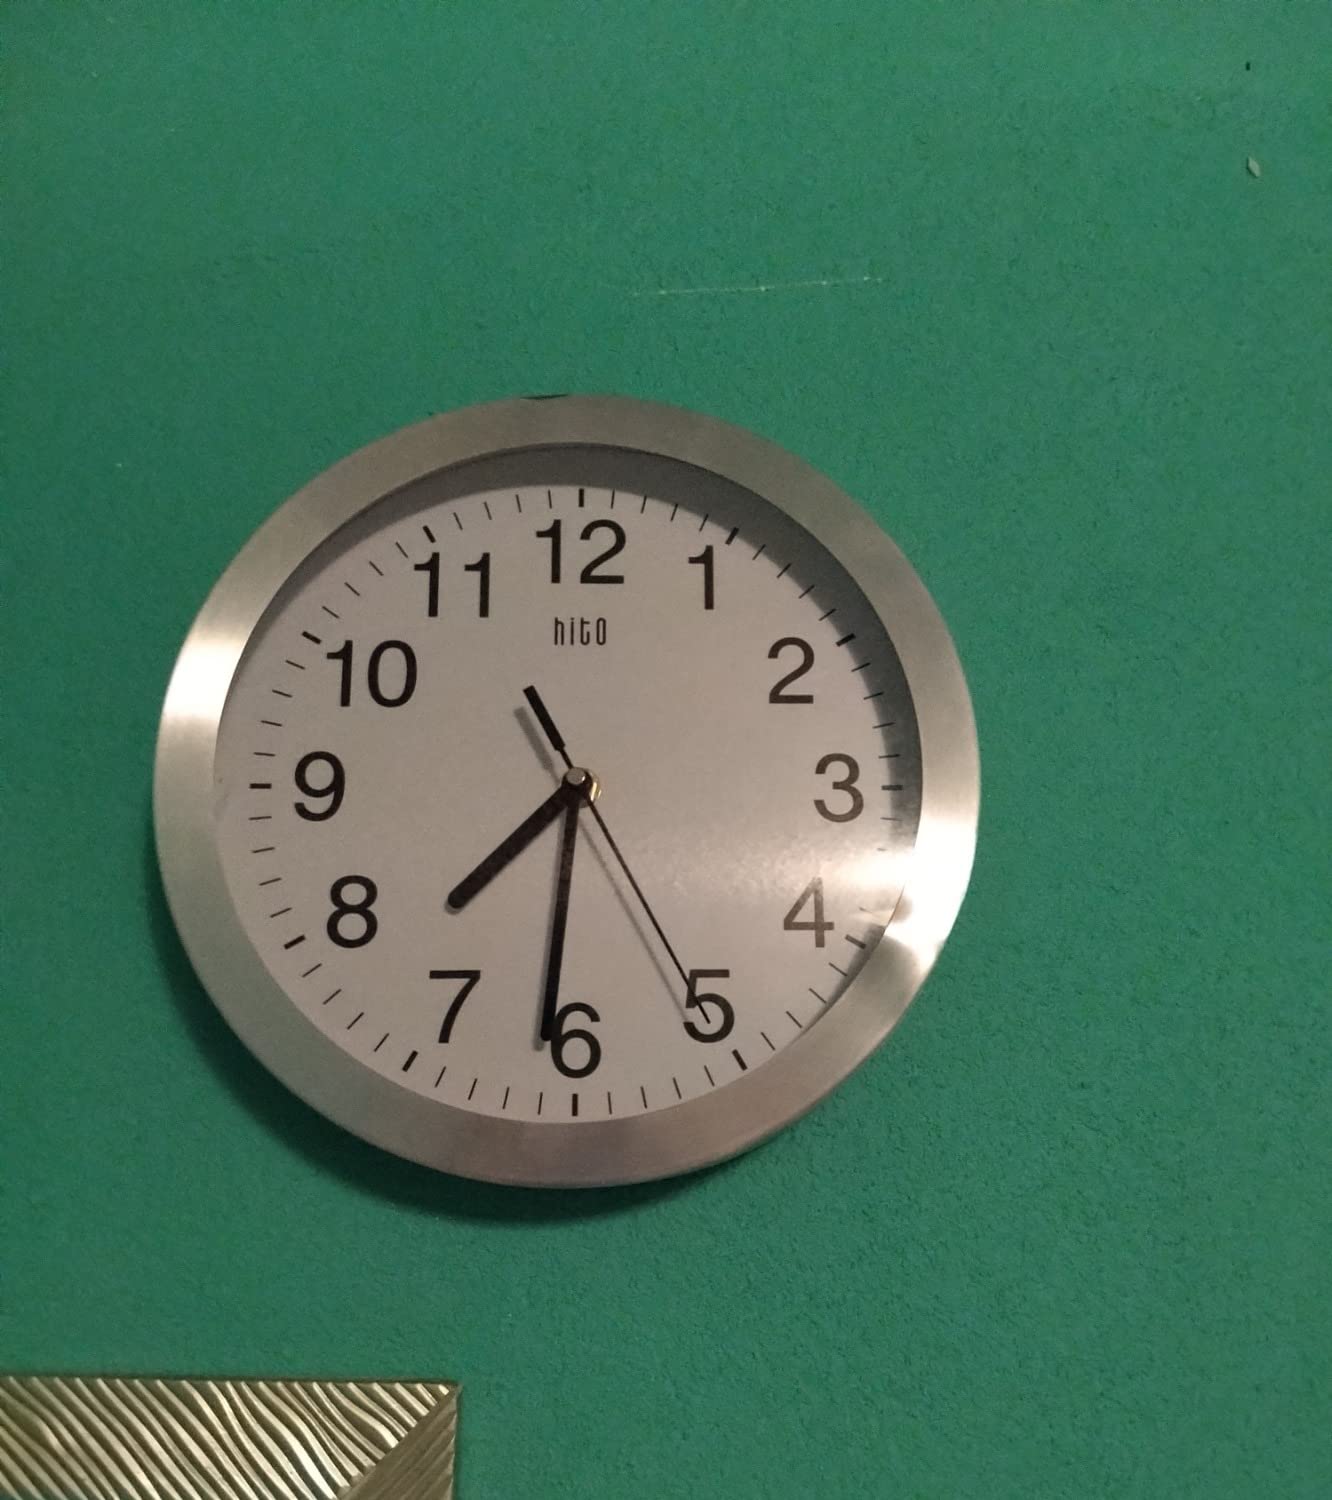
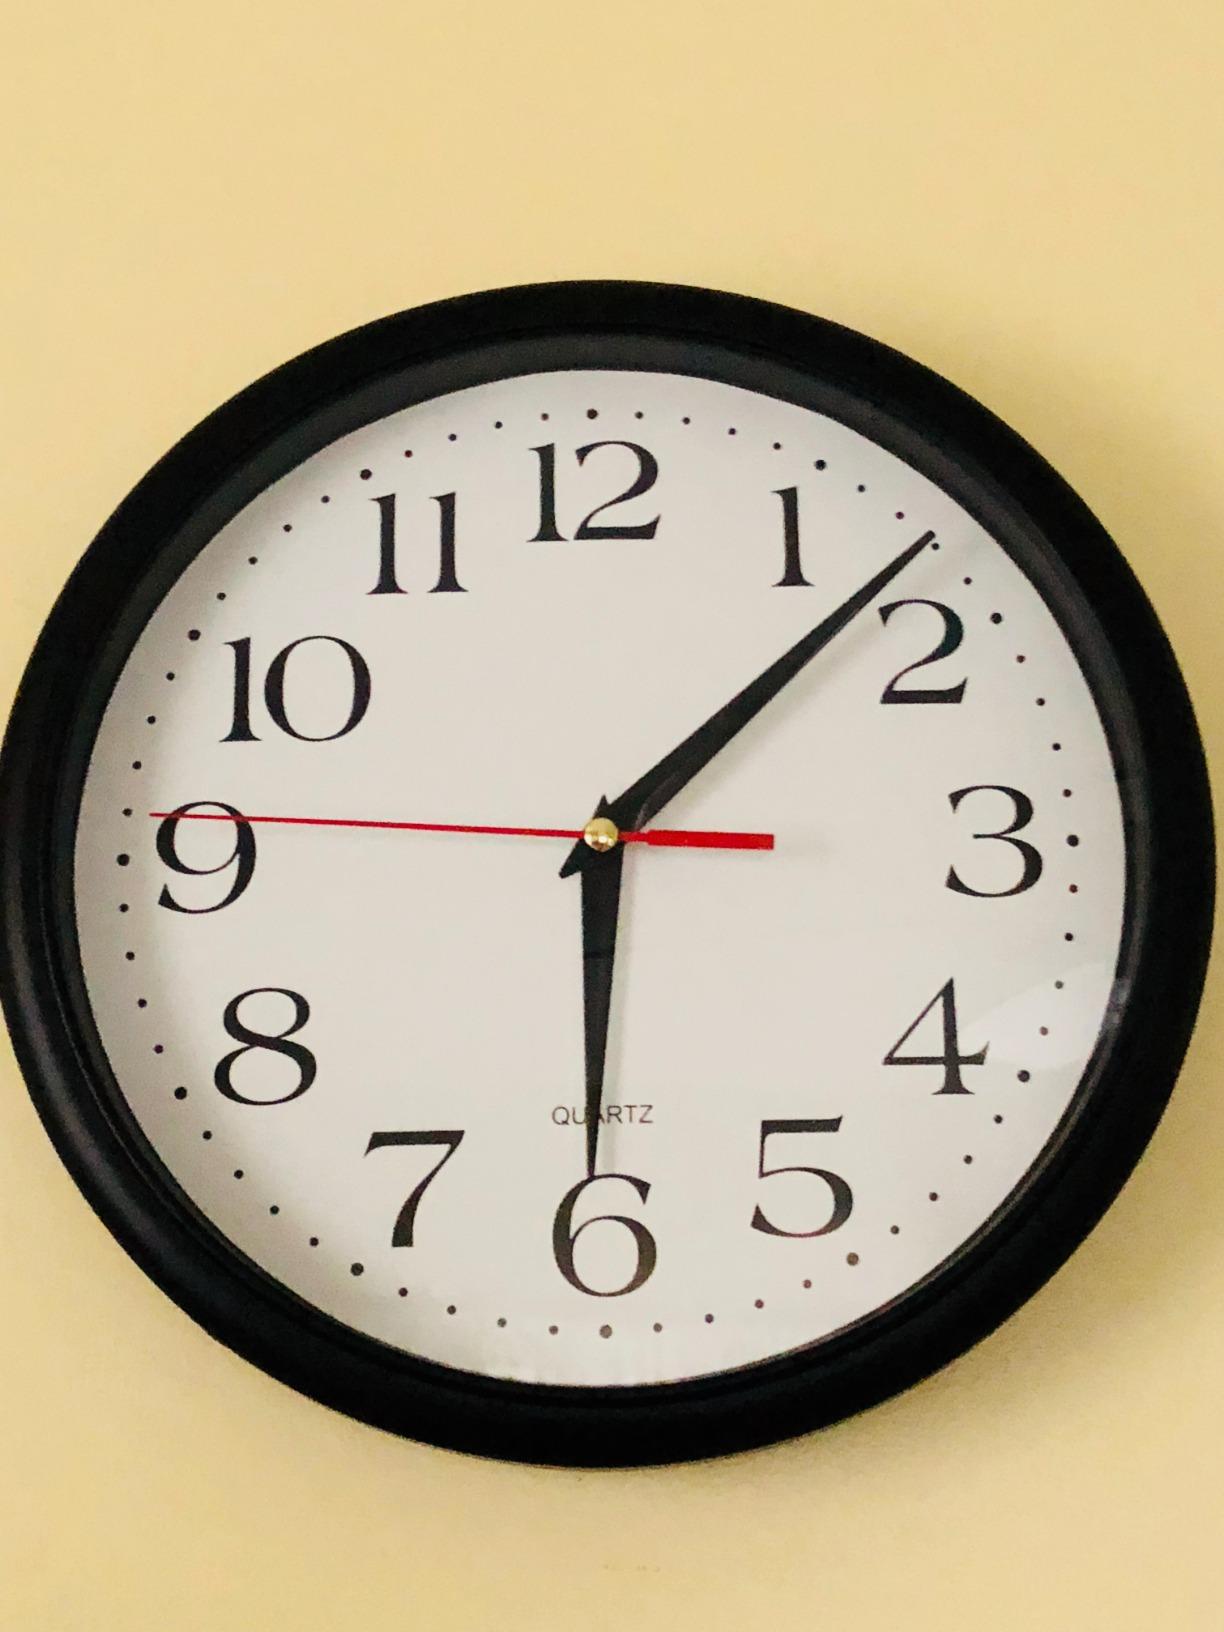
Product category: clock
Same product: no